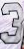
Number: 3